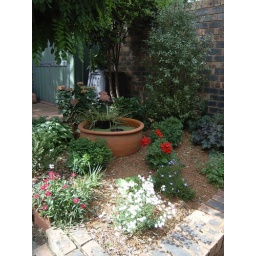
BEFORE: eastern wall with newly planted garden bed around the pond - October 2009